Politics of England

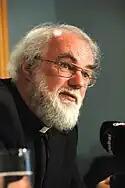
The Former Archbishop of Canterbury, Rowan Williams.

The Parliament of the United Kingdom is located at Westminster in London.